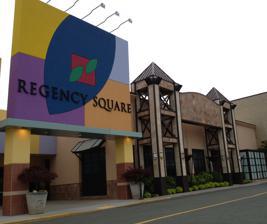
Building: Regency Mall (Richmond, Virginia)
Country: United States of America
Year built: 1975
This article is about the mall in Henrico, Virginia. For other malls with a similar name, see Regency Mall . Shopping mall in Virginia, United States Regency Mall Regency Mall entrance, December 2024 Location Henrico, Virginia , United States Coordinates 37°36′05″N 77°34′04″W / 37.601345°N 77.567726°W / 37.601345; -77.567726 Address 1420 Parham Road Opening date October 16, 1975 ; 49 years ago ( October 16, 1975 ) Developer Leonard Farber Management Cushman and Wakefield Thalhimer Owner Thalhimer, Rebkee Co No. of stores and services 60+ No. of anchor tenants 4 (all vacant) Total retail floor area 820,000 square feet (76,180.5 m 2 ) No. of floors 2 Parking Covered and parking decks Website www .shopregencymall .com Regency Mall is an enclosed shopping mall outside of Richmond, Virginia in unincorporated Henrico County, Virginia , United States. Opened in 1975 as Regency Square , the mall features a food court and more than 60 tenants, currently with no anchors. Macy's , which had two locations at Regency Square, closed in spring 2016, Sears closed in summer 2017, and JCPenney closed in fall 2020. Forever 21 closed in early 2020 as part of that brand's restructuring plan. History Regency Square opened in 1975. It was developed by Leonard Farber of Pompano Beach, Florida in conjunction with local developer E. Carlton Wilton. At the mall's opening, anchor stores included JCPenney , Sears , Miller & Rhoads and Thalhimer's . Besides the addition of a food court in 1987, the mall remained largely unchanged. After Miller & Rhoads closed in 1990, Hecht's bought the location, along with three other former Miller & Rhoads stores in Virginia, and converted it to a Hecht's. Two years later, the Thalhimer's chain was also acquired by Hecht's, and as a result, the Thalhimer's became a second Hecht's location. In 1991, Wilton sold the mall to Prudential. Taubman Centers then acquired the Regency Square mall in 1997. A children's play place was added in 2003. In January 2012, Taubman returned the mall to its mortgage lender to avoid foreclosure on the property. The lender hired Jones Lang LaSalle for management of the property. In February 2015, Thalhimer Realty Partners and The Rebkee Company, both local companies, bought Regency for 13.1 million. The new owners plan to revitalize the mall while keeping it focused on retail. In 2016, Macy's closed both of its stores at Regency Square as part of a plan to close 40 stores nationwide . In September 2017, Sears closed its store at Regency Square as part of a plan to close 16 stores nationwide. This left JCPenney as the mall's only original anchor. The same month, an overpass over one of the mall's entrances was demolished, starting work on a 30 million dollar renovation of the mall. It will remove the parking deck on the second story of the mall, making its parking space completely level. Regal Entertainment Group will move into the former Macy's spaces as well. In September 2019, Forever 21 announced that it would be closing its two-level store at Regency Square after filing for Chapter 11 bankruptcy . In early 2020, the abandoned Sears store was demolished for construction of a new 320-unit apartment complex. On August 20, 2020, it was announced that JCPenney would close in November 2020 as part of a plan to close 155 stores nationwide, leaving the mall with no anchors. The structure was purchased from JCPenney by the owners of the mall for $3 million for redevelopment. On October 10, 2020, Surge Trampoline Park opened in the top floor of the former Macy's North building. Competition with other malls Regency Square faced additional retail competition in 2003, when two other malls opened nearby: Short Pump Town Center and Stony Point Fashion Park , the latter also a Taubman property. References